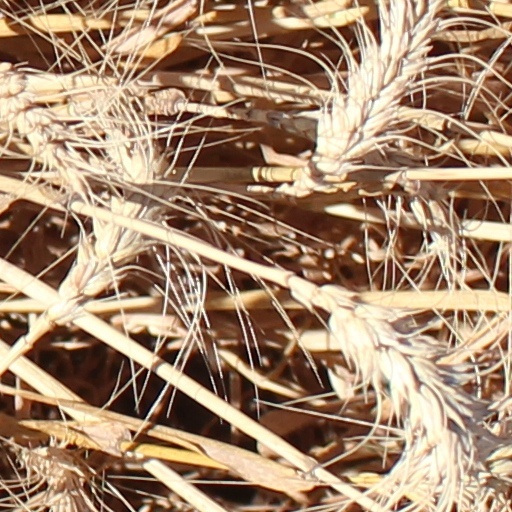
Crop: wheat